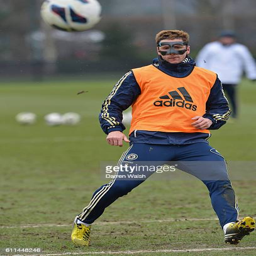
football player wearing his protective mask during a training session